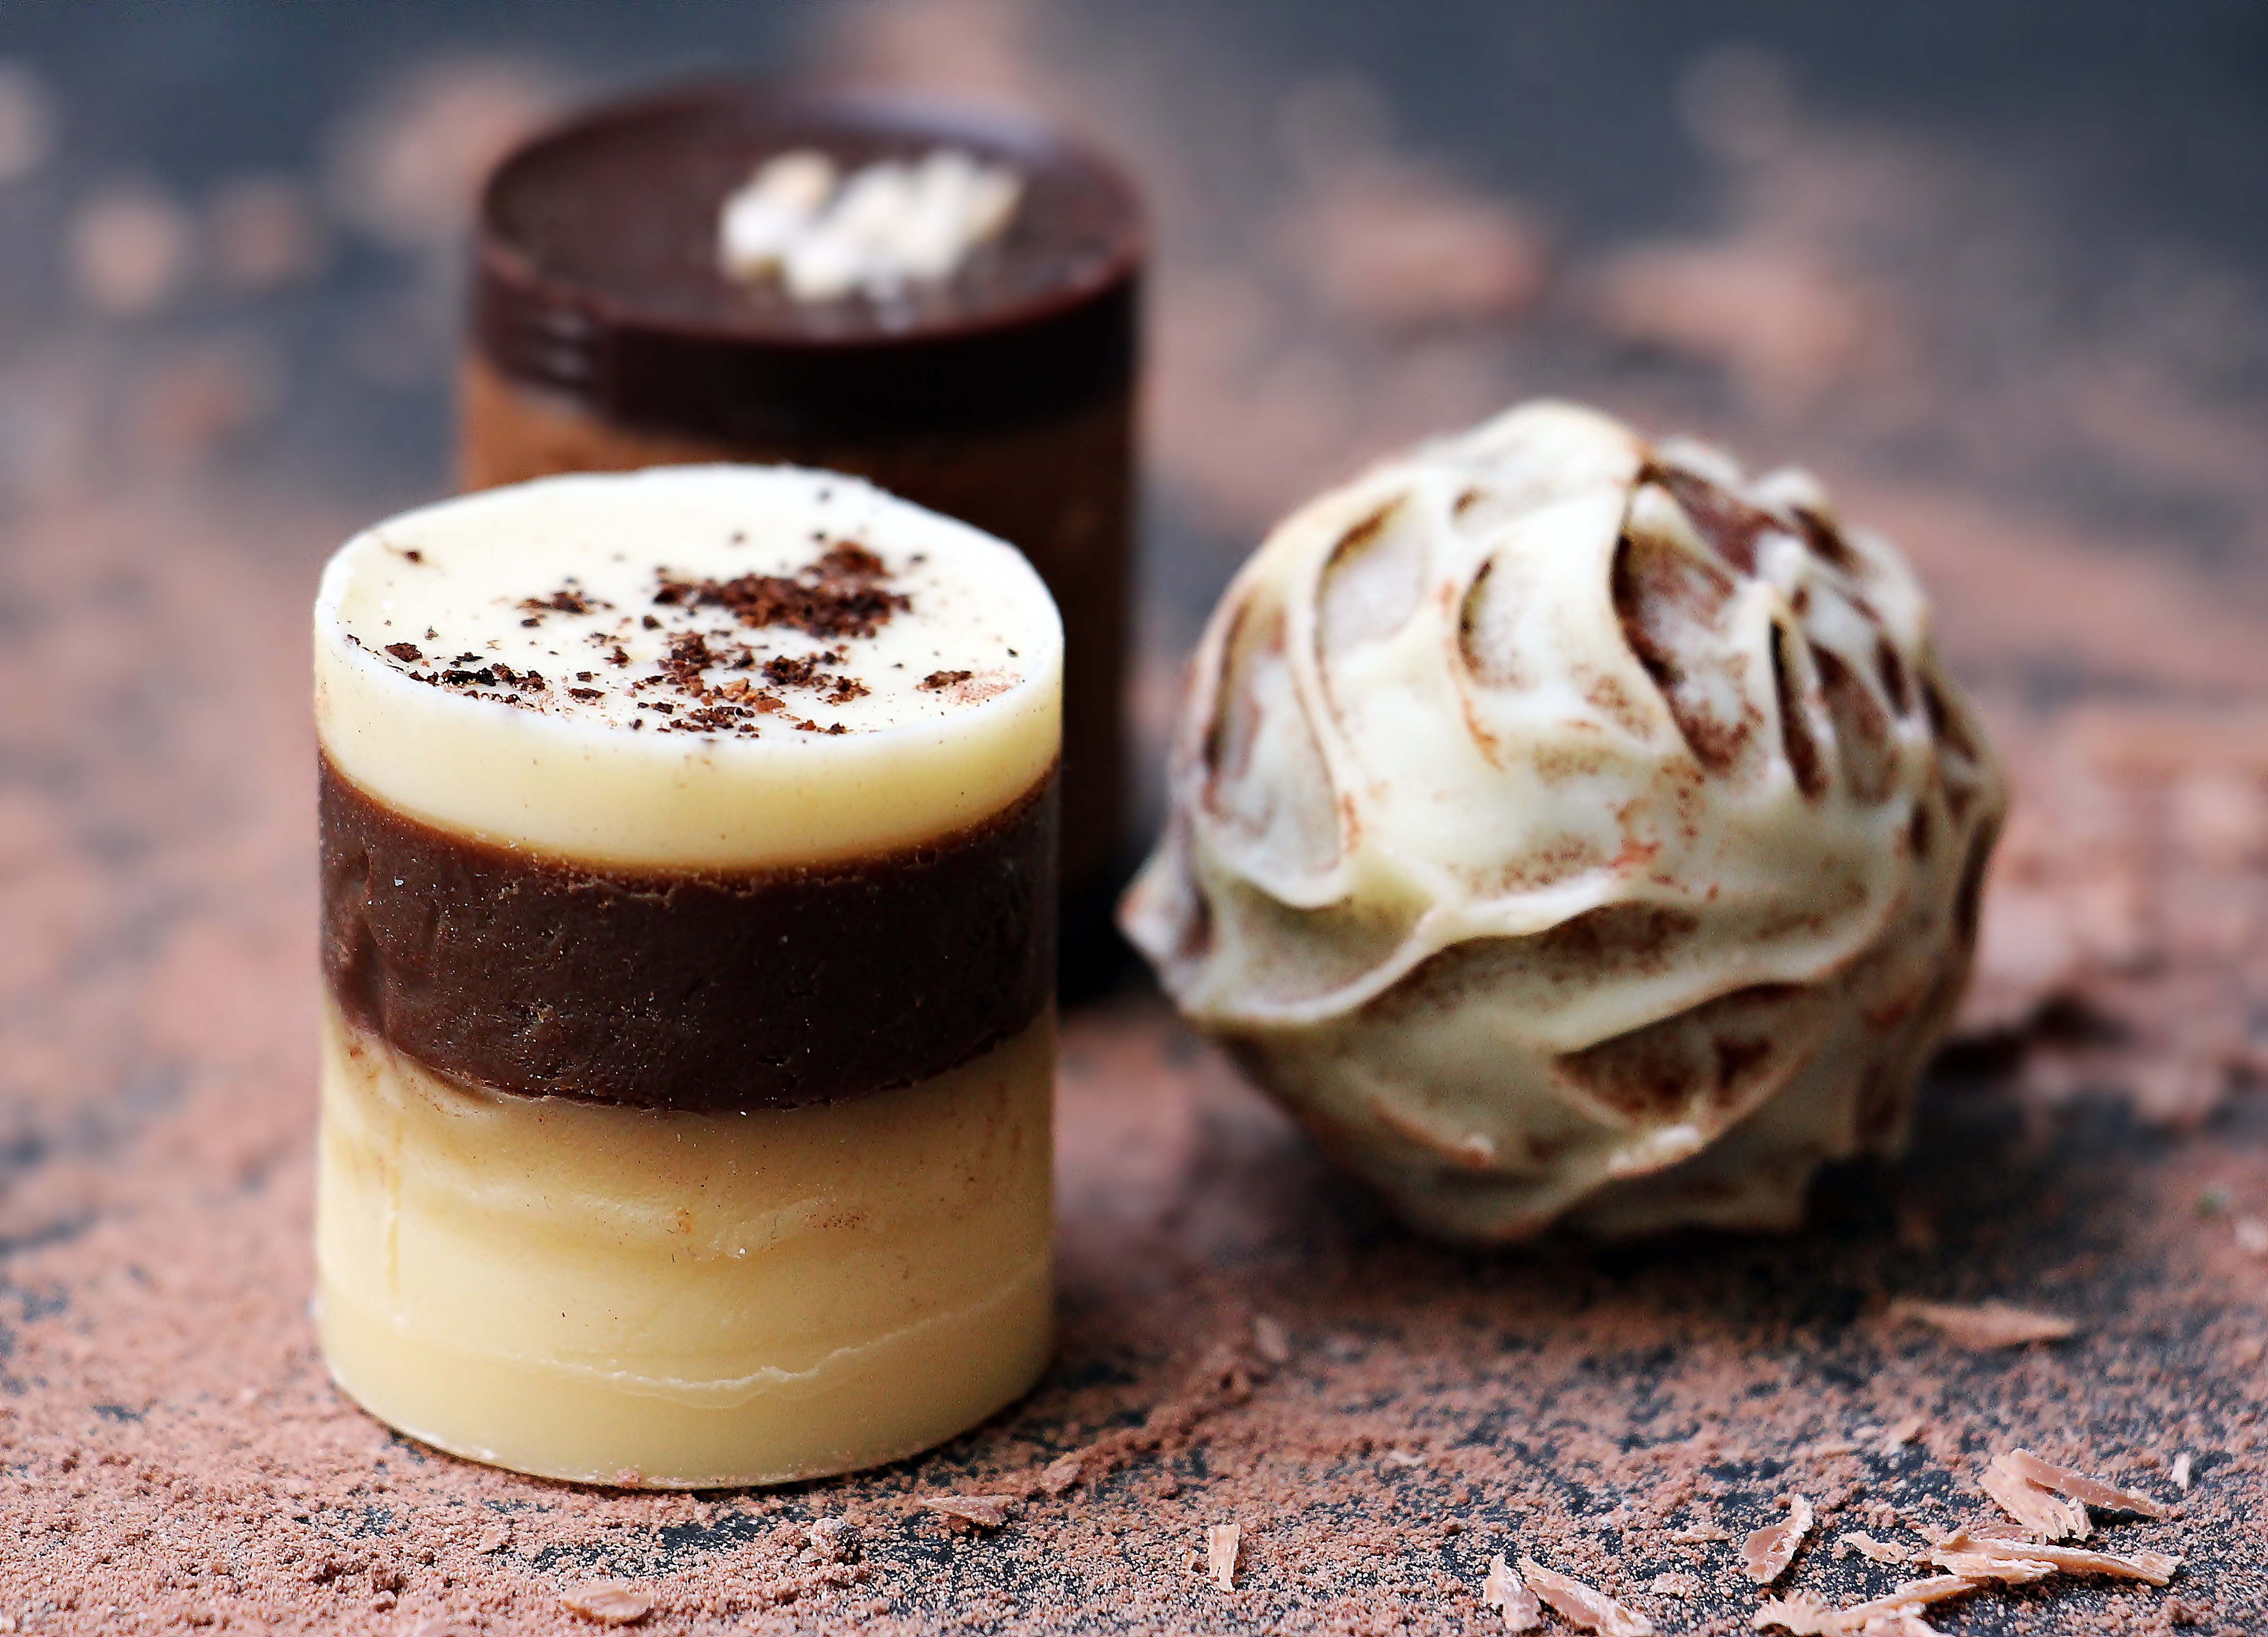
sweet, dish, food, produce, powder, chocolate, baking, gourmet, dessert, eat, cuisine, delicious, brand, specialty, calories, coconut, cocoa, nutrition, candy, benefit from, chocolatier, confectionery, flavor, nibble, chocolates, lust, truffle, dark chocolate, calorie bomb, fine chocolates, confiserie, chocolate praline, belgian chocolates, white chocolate, chocolate confectionery, chocolate truffles, truffles chocolates, confi series ball, round chocolates, schokokugel, truffle chocolates